Florida State Road 230

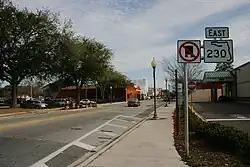
First SR 230 sign on Call Street east of US 301 with a "No Trucks" symbol sign.

State Road 230 begins in front of the Old Bradford County Courthouse which is at the northeast corner of US 301, one block north of SR 100. West of this intersection, West Call Street is a city street, and both sides of the intersection are restricted to right turns on US 301. This part of the road also runs through the Call Street Historic District, and a pair of CSX Transportation railroad lines that once carried Amtrak's Palmetto runs between Thompson and Cherry Streets.